Carcinogenesis

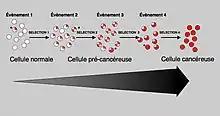
Multiple mutations in cancer cells

Often, the multiple genetic changes that result in cancer may take many years to accumulate. During this time, the biological behavior of the pre-malignant cells slowly changes from the properties of normal cells to cancer-like properties. Pre-malignant tissue can have a distinctive appearance under the microscope. Among the distinguishing traits of a pre-malignant lesion are an increased number of dividing cells, variation in nuclear size and shape, variation in cell size and shape, loss of specialized cell features, and loss of normal tissue organization. Dysplasia is an abnormal type of excessive cell proliferation characterized by loss of normal tissue arrangement and cell structure in pre-malignant cells. These early neoplastic changes must be distinguished from hyperplasia, a reversible increase in cell division caused by an external stimulus, such as a hormonal imbalance or chronic irritation.